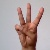
The image shows a hand gesture representing the letter 'W' in Indian Sign Language.